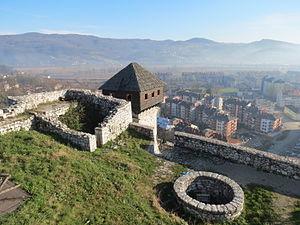
Doboj - Fortress